Valerio Conti

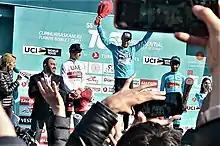
Valerio Conti of UAE Team Emirates (left), runner-up of the General classification at the 55th Presidential Cycling Tour of Turkey 2019 at the award ceremony.

Valerio Conti (born 30 March 1993) is an Italian cyclist who currently rides for UCI ProTeam . He has competed in every edition of the Giro d'Italia between 2016 and 2023.